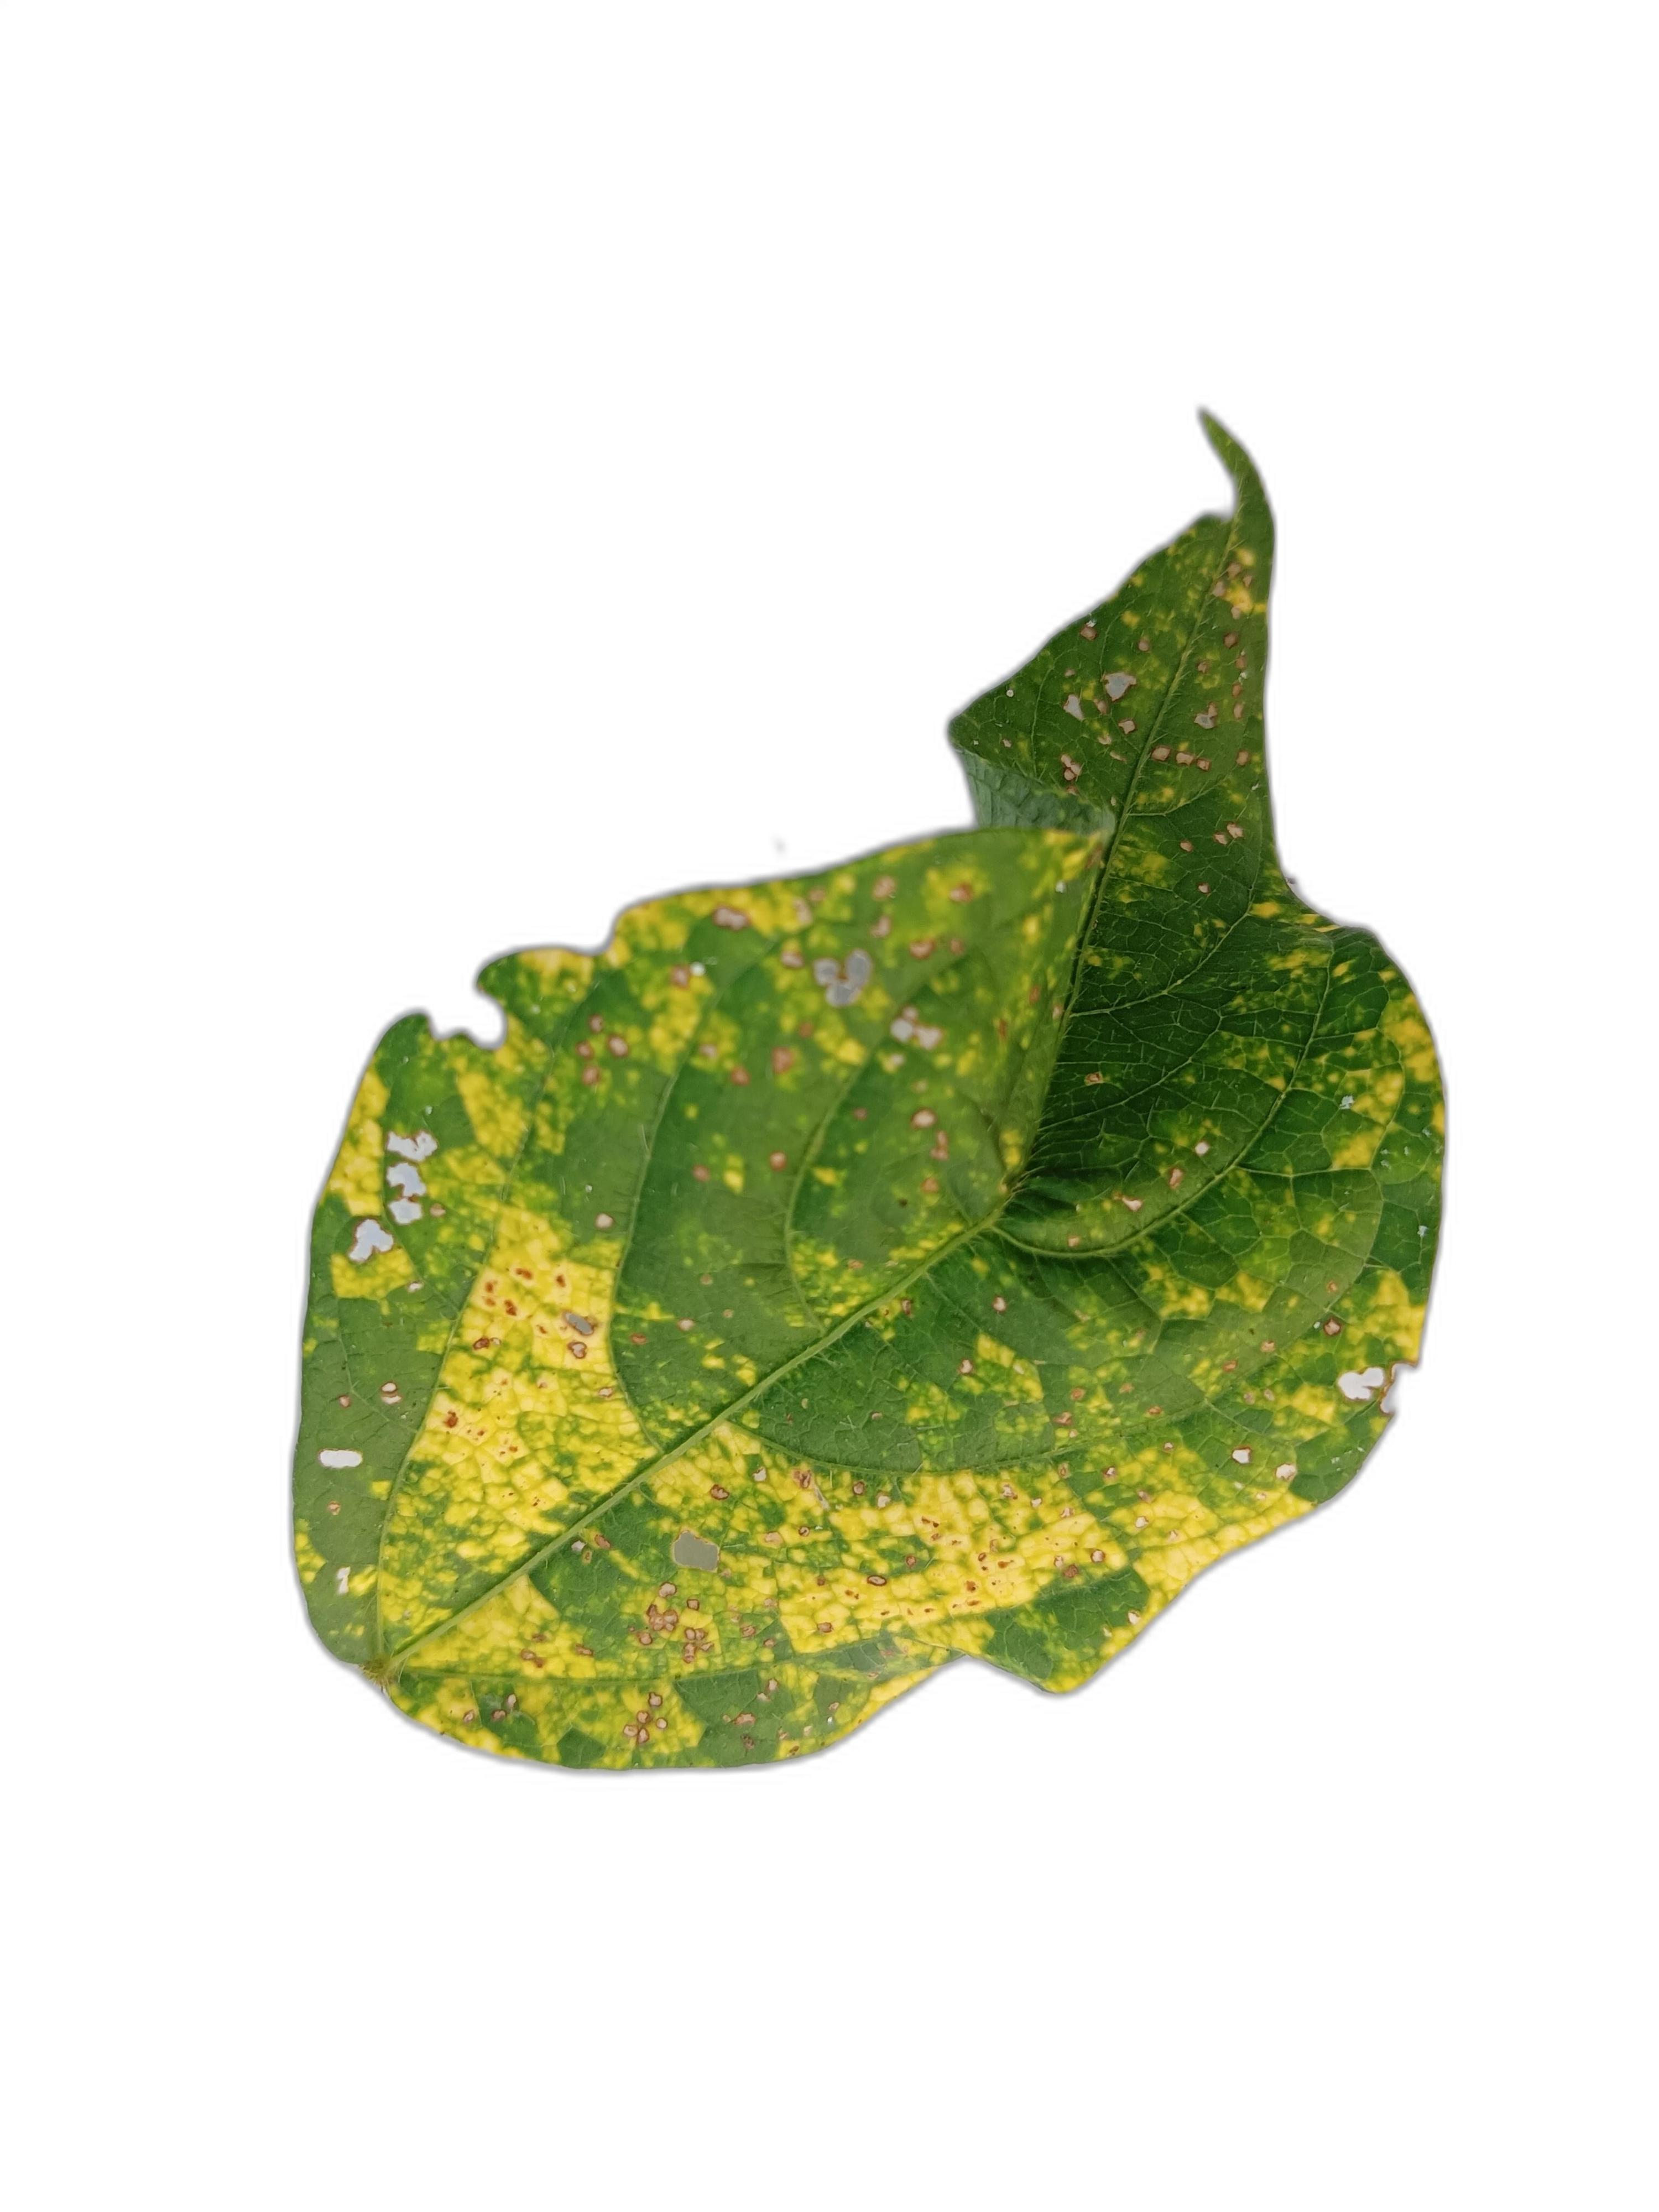
Label: Yellow Mosaic